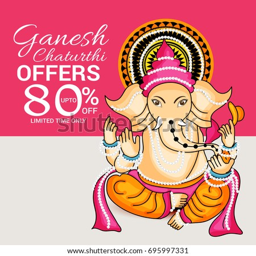
vector illustration of a banner of deity for holiday .